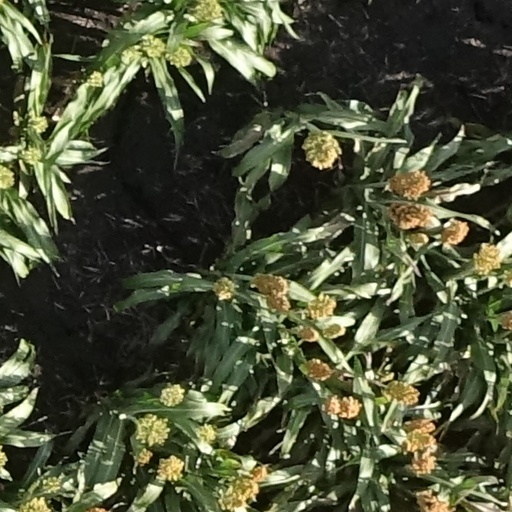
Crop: sorghum